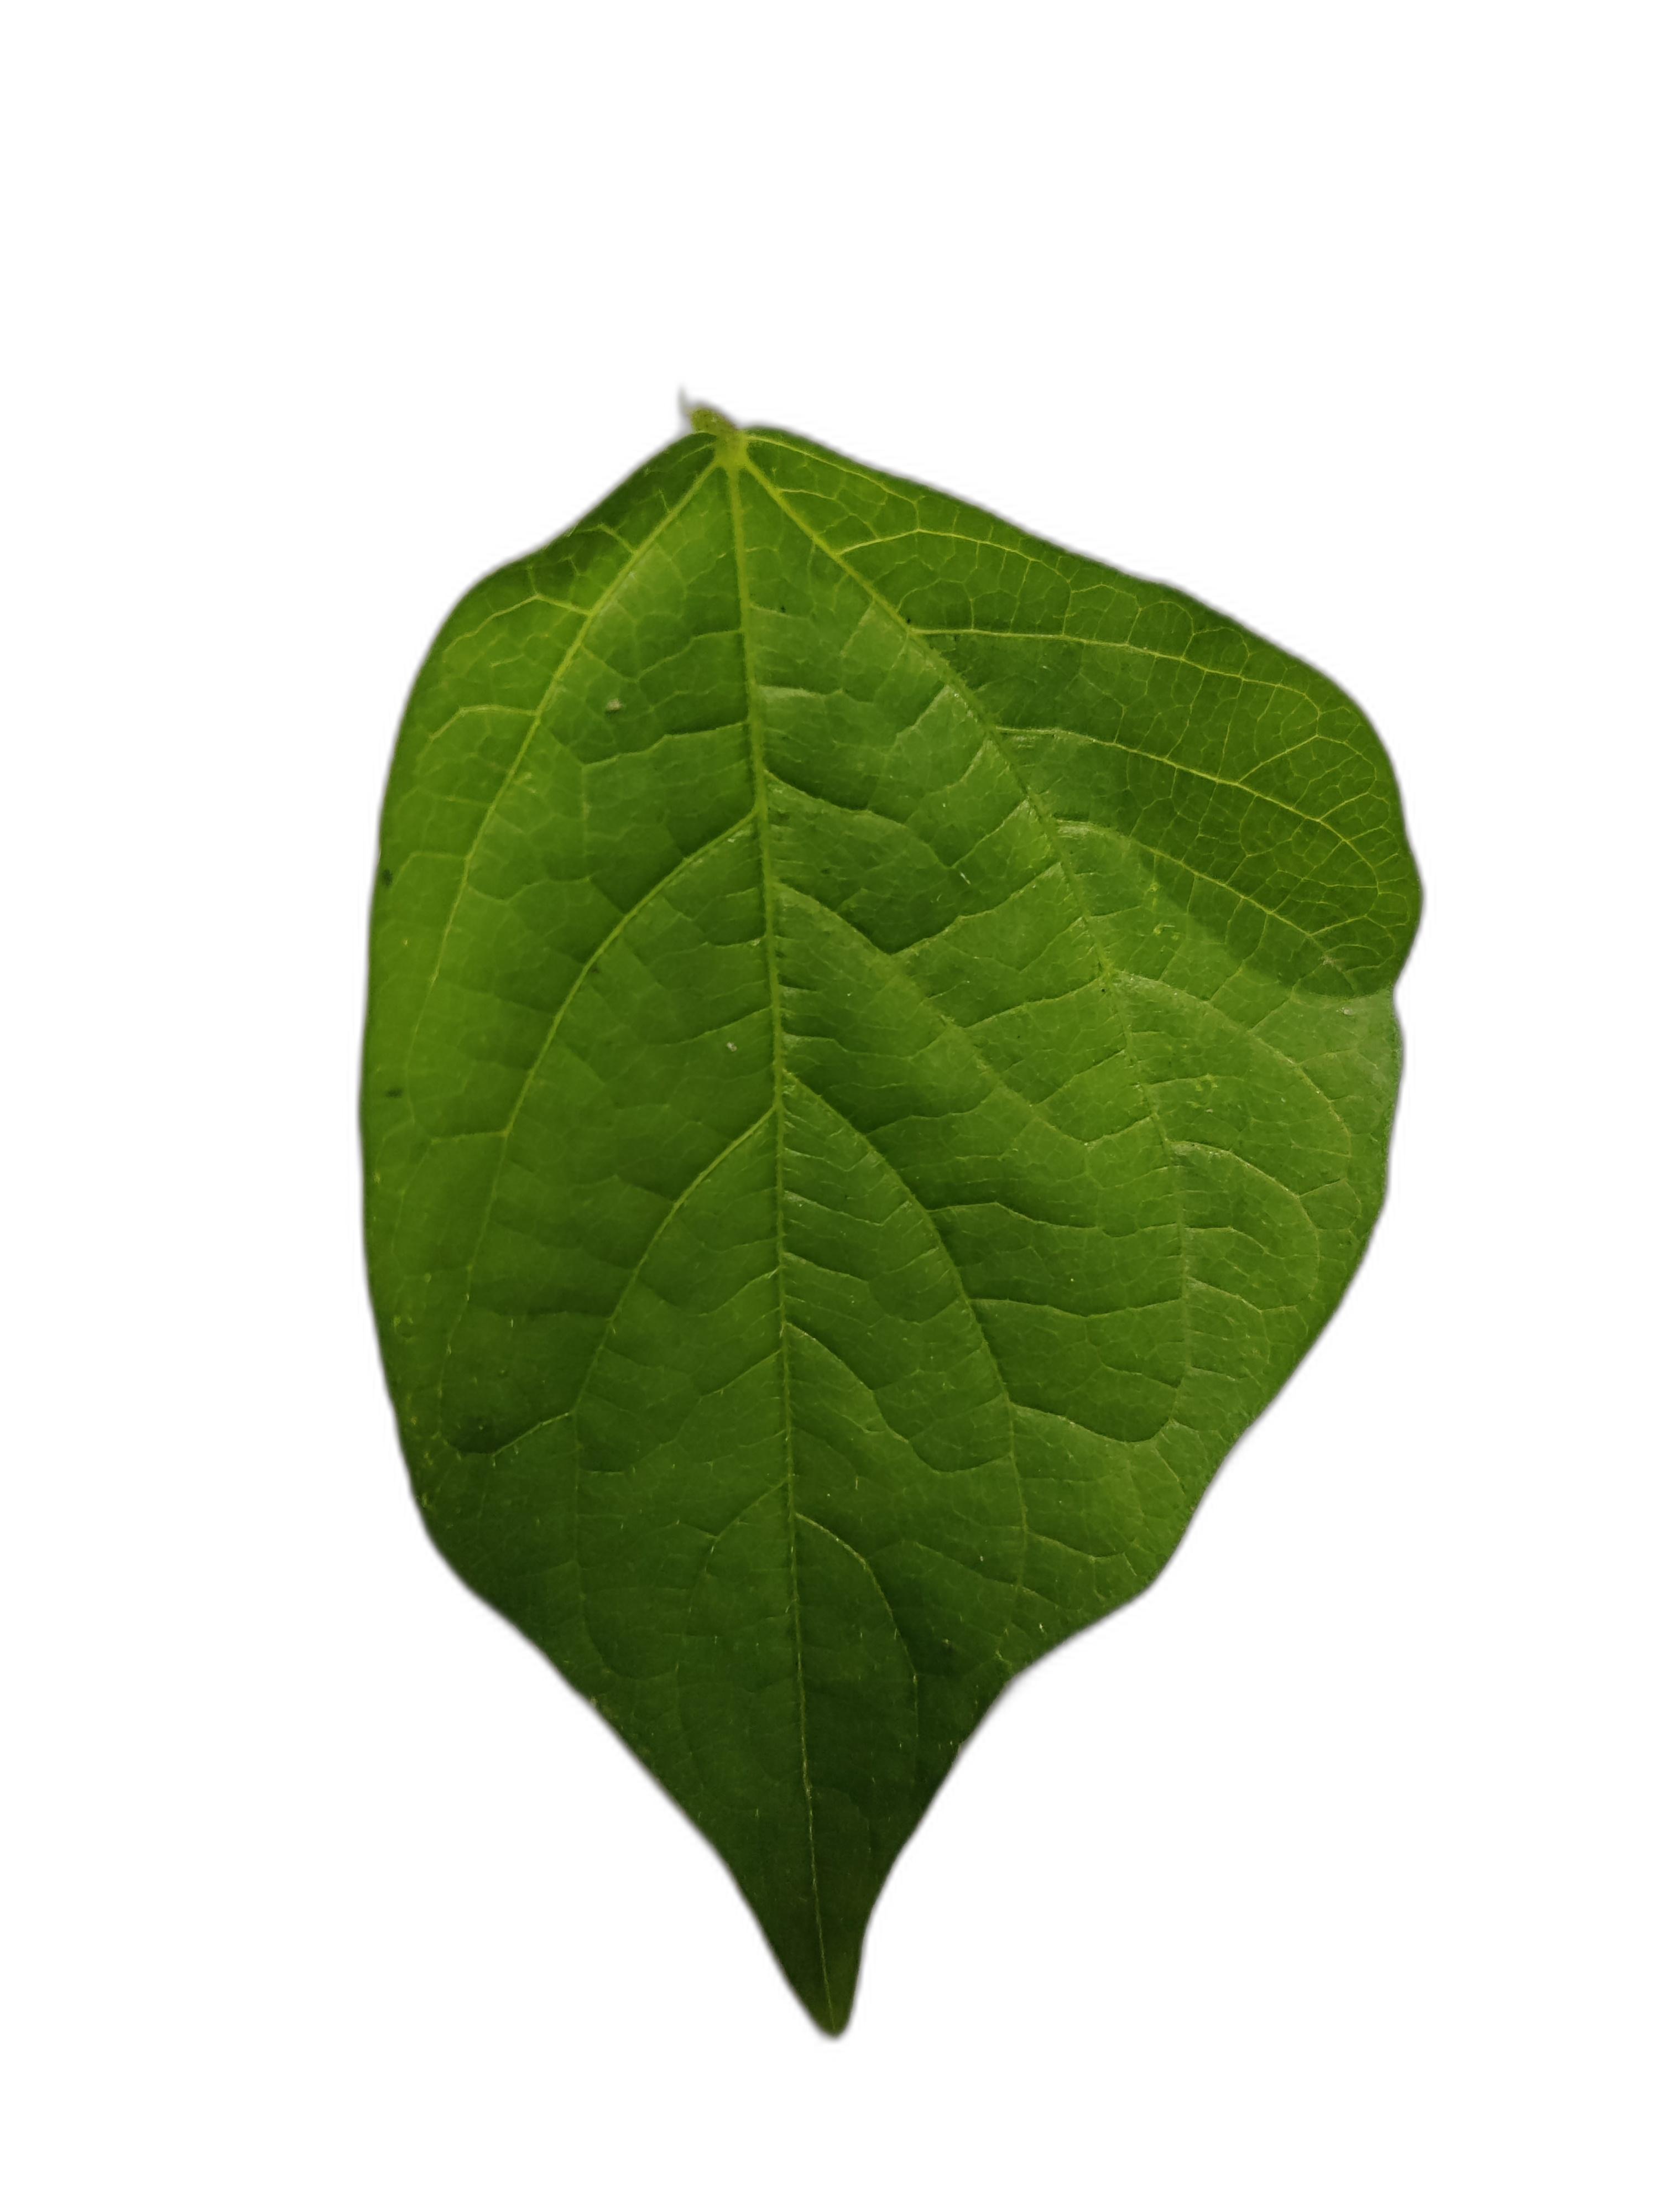
Label: Healthy